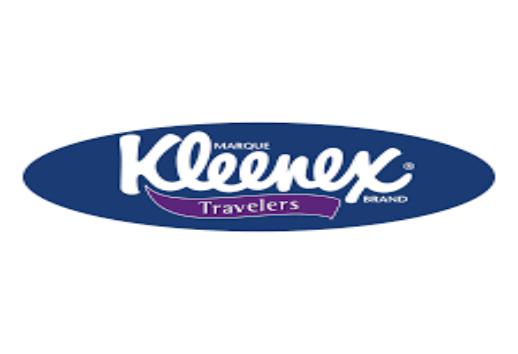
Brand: kleenex
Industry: Necessities